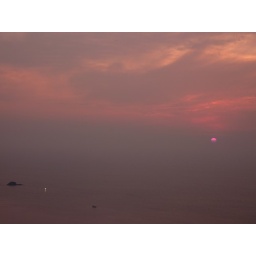
The setting sun seen from the coast road near Mio, Hyogo.